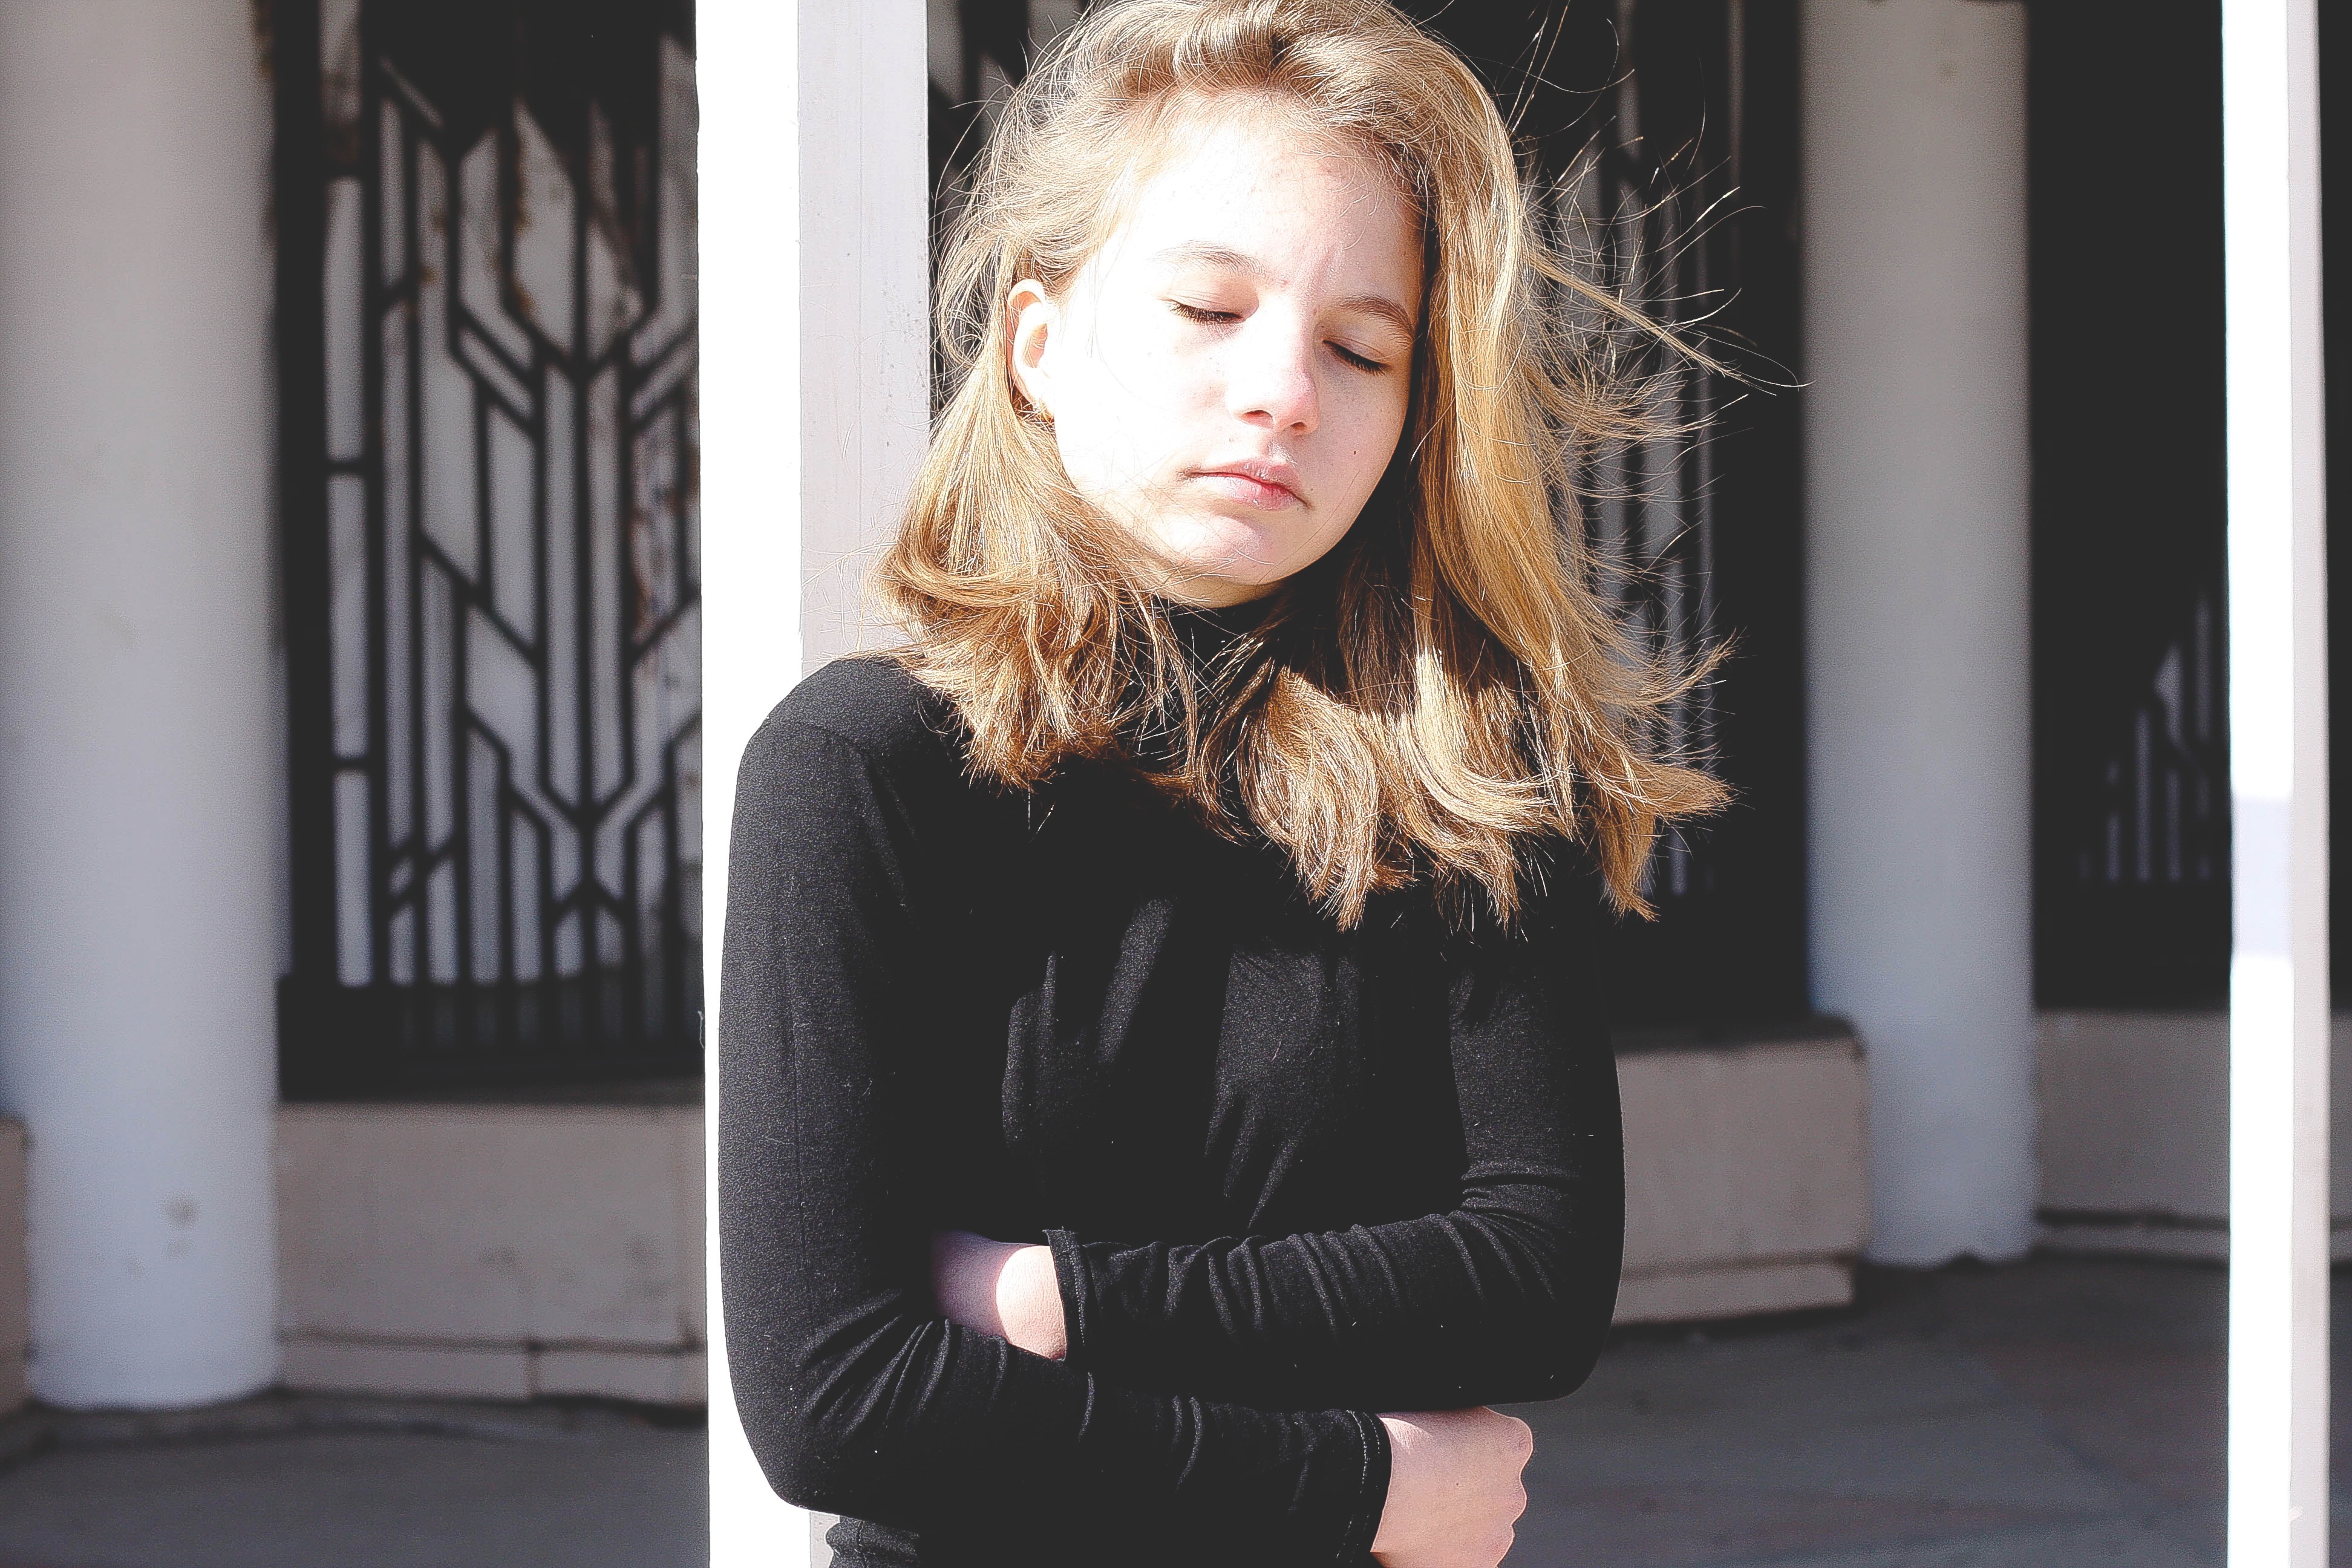
hair, model, spring, fashion, clothing, black, outerwear, hairstyle, long hair, dress, beauty, blond, photo shoot, brown hair, portrait photography, little black dress, supermodel